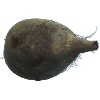
Label: beetroot